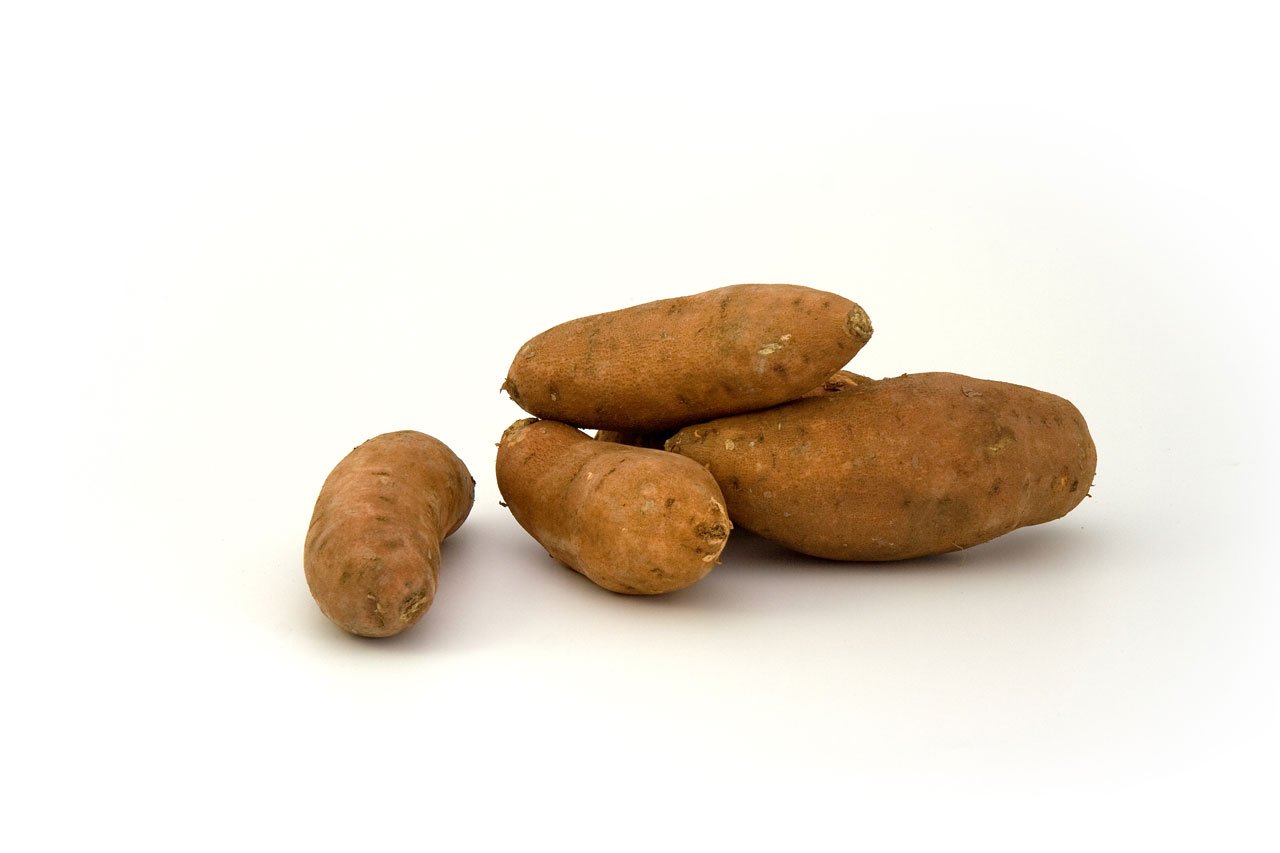
plant, sweet, isolated, meal, food, produce, vegetable, fresh, potato, vegetarian, raw, potatoes, uncooked, flowering plant, root vegetable, land plant